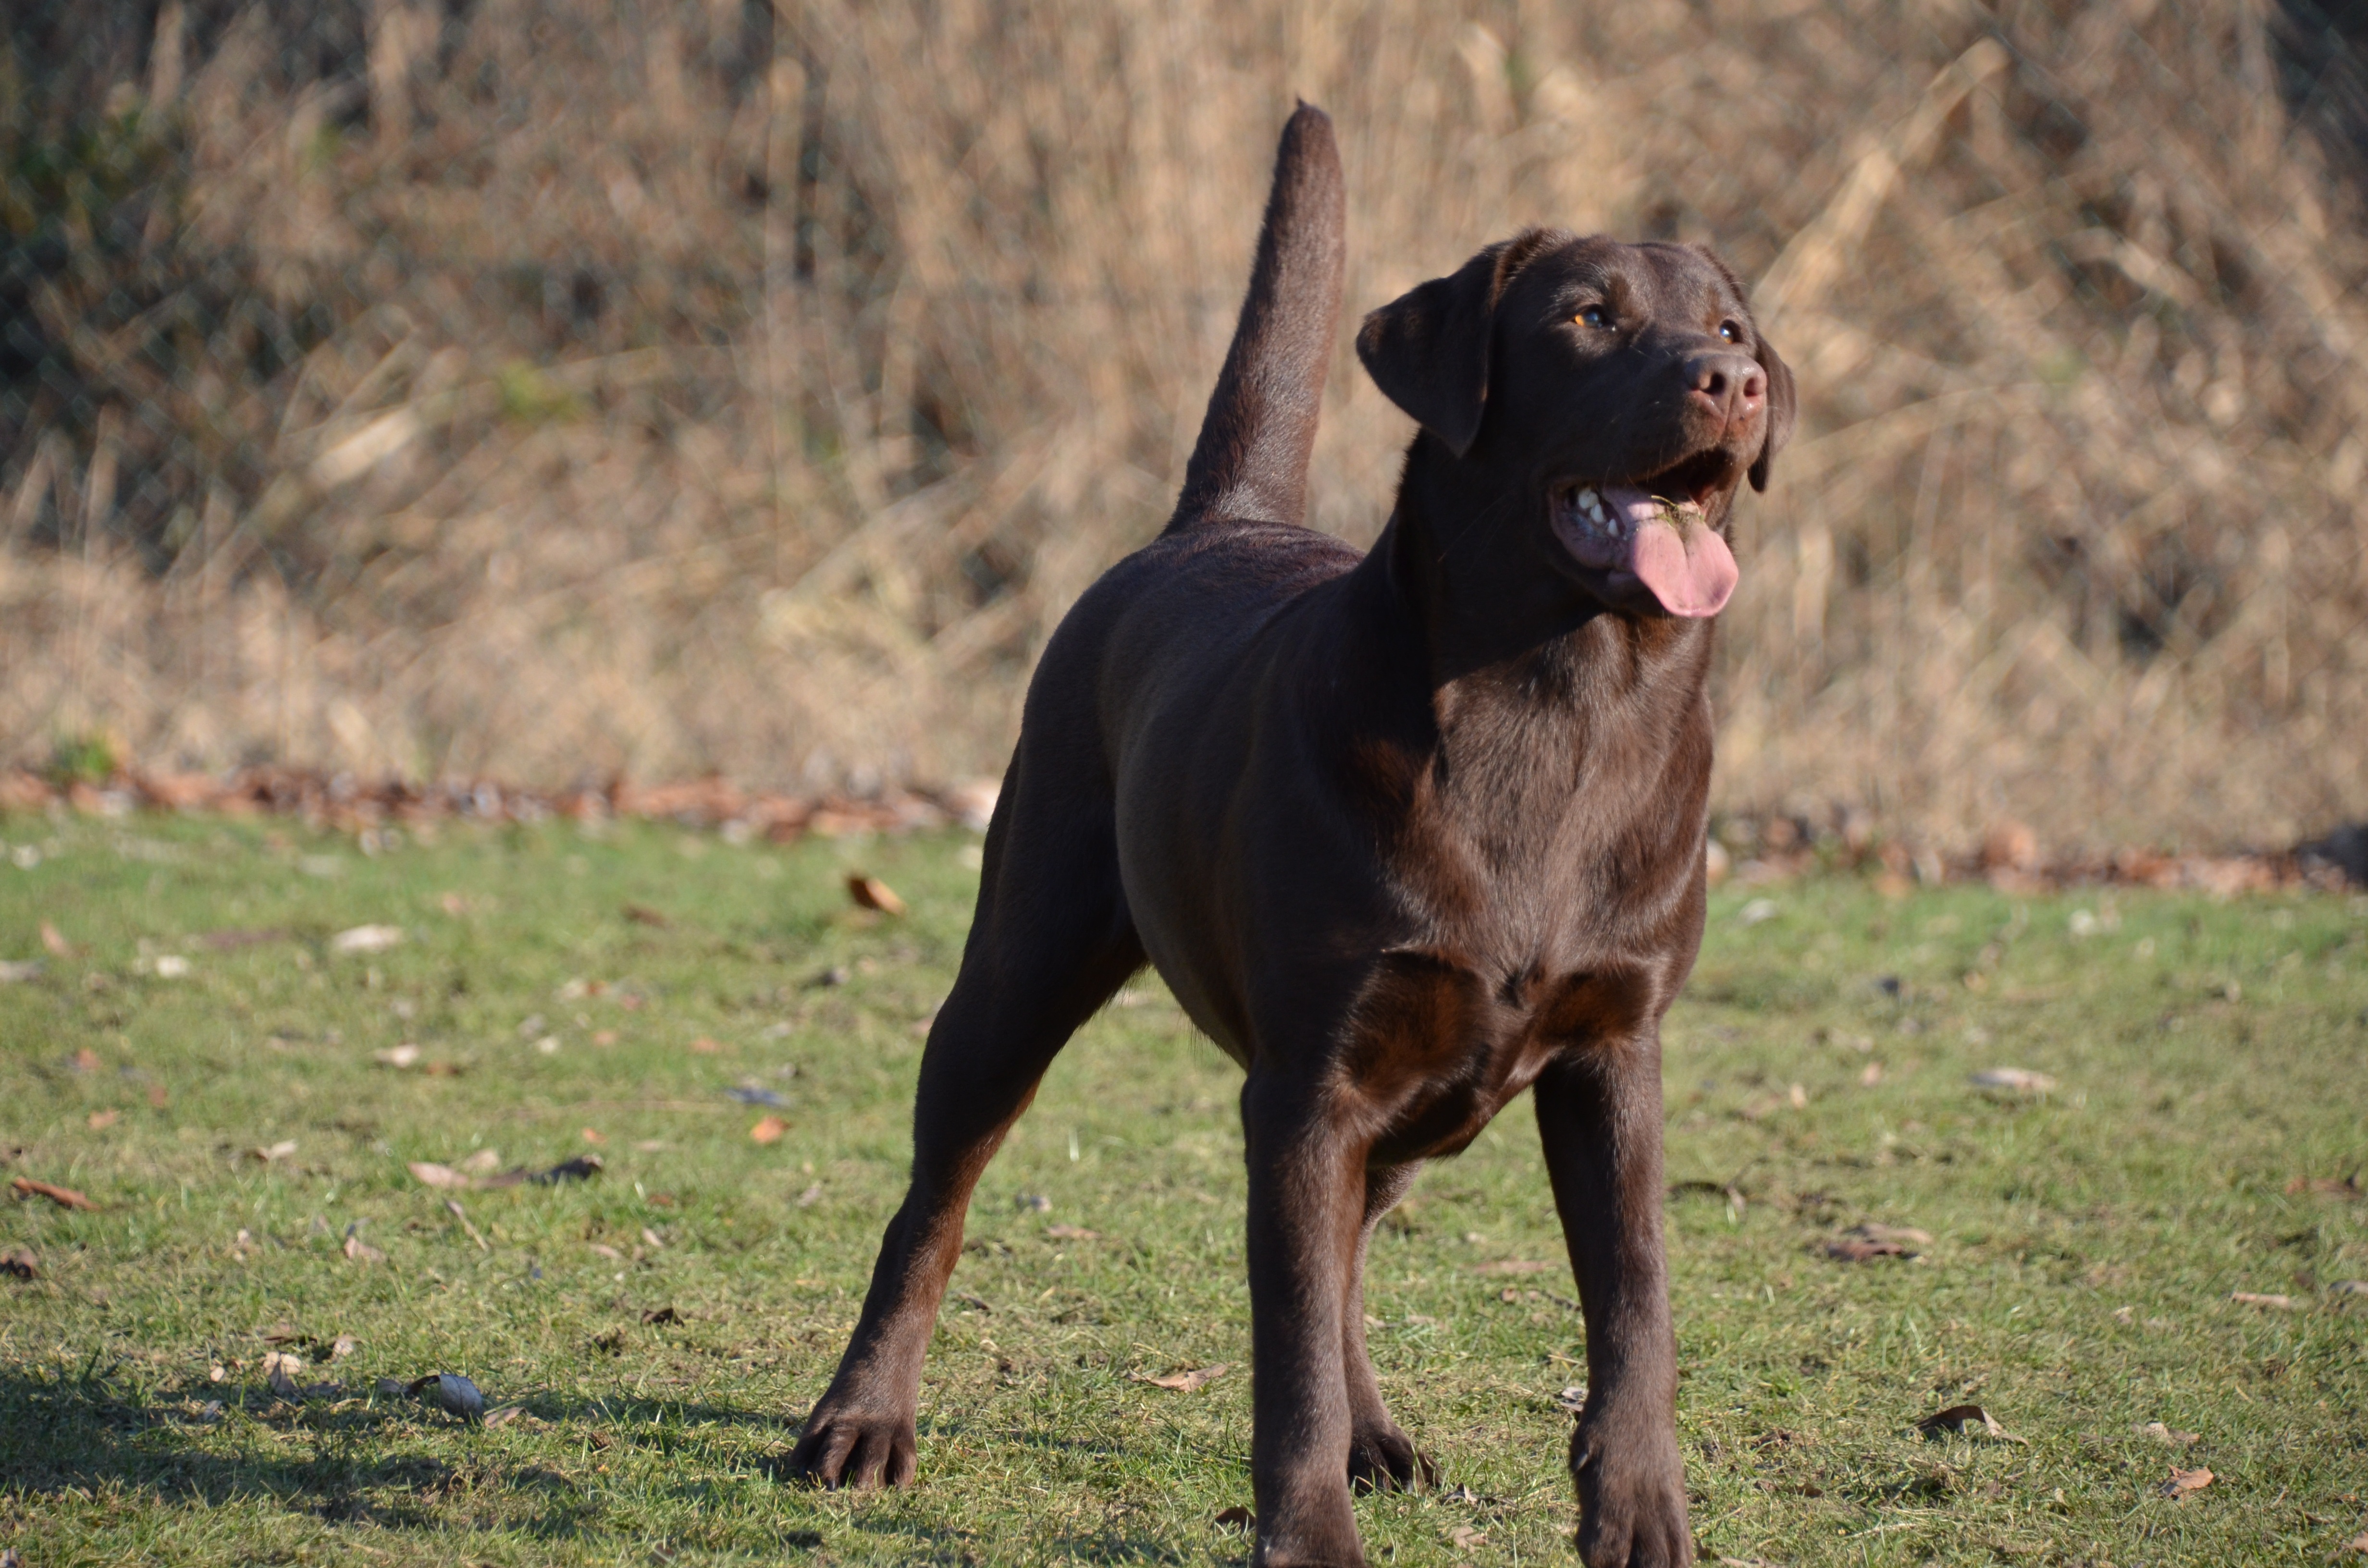
play, dog, animal, standing, pet, mammal, playful, vertebrate, labrador retriever, labrador, dog breed, retriever, guard dog, dog like mammal, carnivoran